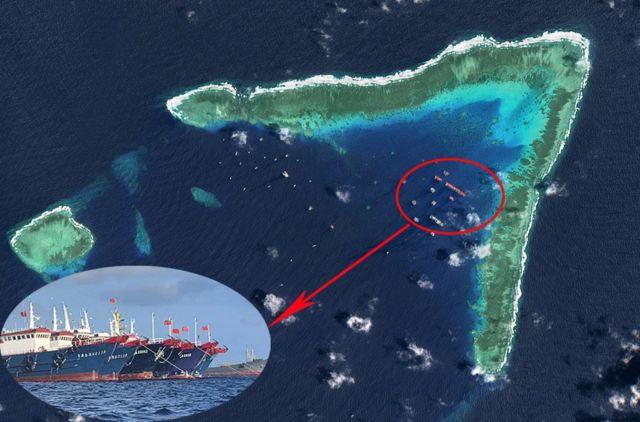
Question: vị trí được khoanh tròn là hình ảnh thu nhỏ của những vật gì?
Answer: những con tàu lớn